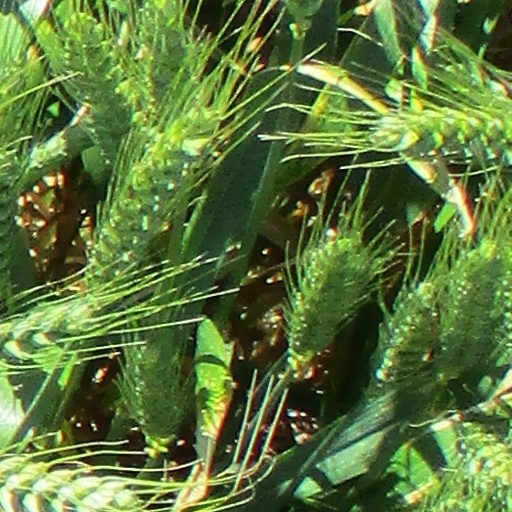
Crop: wheat